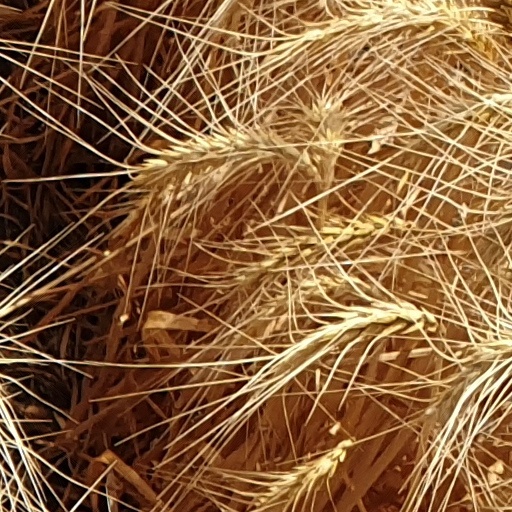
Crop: wheat